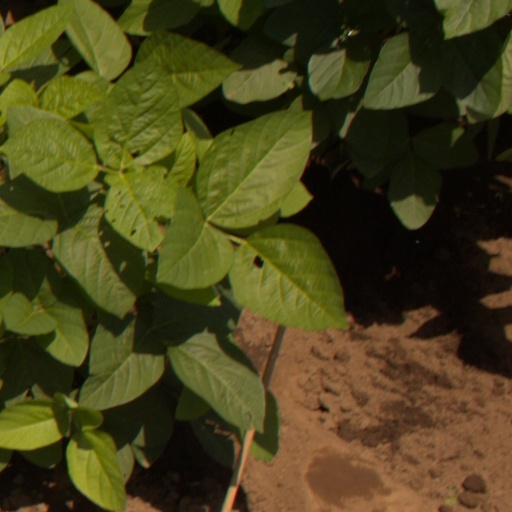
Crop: soybean